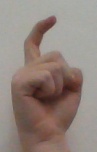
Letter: ra